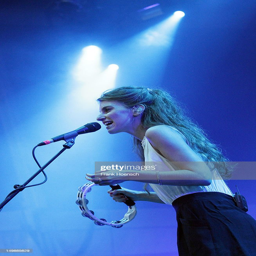
singer of musical artist performs live during a concert .